Iasos

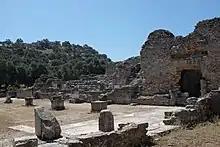
The hill with the acropolis, the bouleuterion (center) and a Hellenistic tower (right) near the agora of Iasos.

Iasos or Iassos ("Iasós" or "Iassós"), also in Latinized form Iasus or Iassus, was a Greek city in ancient Caria located on the Gulf of Iasos (now called the Gulf of Güllük), opposite the modern town of Güllük, Turkey. It was originally on an island, but is now connected to the mainland. It is located in the Milas district of Muğla Province, Turkey, near the Alevi village of Kıyıkışlacık, about 31 km from the center of Milas.